All-New, All-Different Marvel

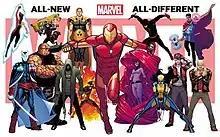
Characters on the All-New All-Different Marvel poster

All-New, All-Different Marvel (ANADM) is a 2015–2019 branding for Marvel Comics' entire main line of comics. Taking place after the crossover storyline "Secret Wars", it details the new Marvel Universe, with nearly 60–65 titles relaunched with first issues, with a total of 76 issues. Marvel NOW! 2.0 and Marvel Legacy are concurrent with it.